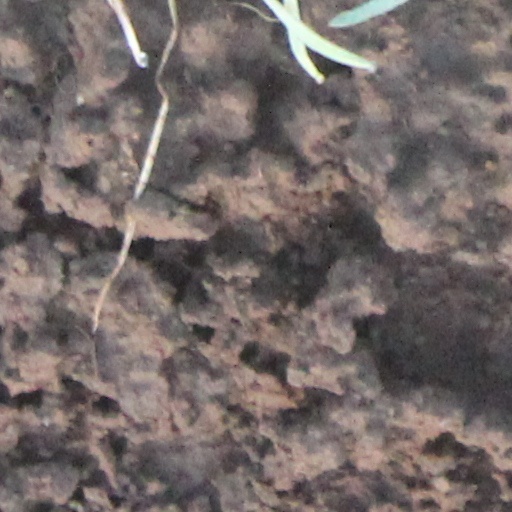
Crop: wheat